Veratrum

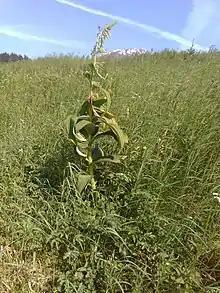
False hellebore growing in its natural habitat, in the wet soils with good drainage of mountainous, alpine-tundra/forest transition-areas, such as Turnagain Pass, Alaska. This plant is roughly tall, but can reach over 6 feet.

Widely distributed in montane habitats of temperate Northern Hemisphere, "Veratrum" species prefer full sunlight and deep, wet soils, and are common in wet mountain meadows, swamps, and near streambanks.